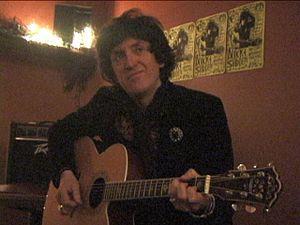
Nikki Sudden est le nom de scène d'Adrian Nicholas Godfrey, musicien anglais, chanteur, guitariste, producteur et compositeur de rock.